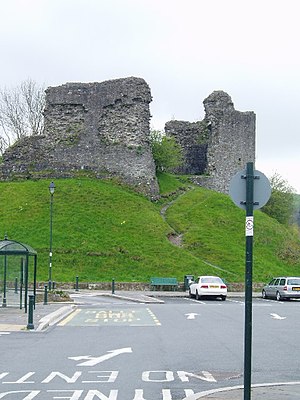
Borge og slotte i Wales / Carmarthenshire
Llandovery Castle
"Dette er en liste over borge og slotte Wales, der nogle gange omtales som ""castle capital of the world"" på grund af deres høje densitet. Wales havde omrkgin 600 borge og slotte, hvoraf omrking 100 stadig er bevaret, enten som ruiner eller som restaurererede bygninger. Resten er gået til grunde eller er i dag blot tørre volgrave, jordvolde og lignende voldsteder. Mange af disse steder bliver drevet af Cadw, der er Wales' regerings organisation, der tager sig af historiske og forhistoriske mindesmærker.